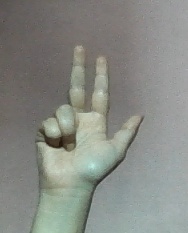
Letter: al